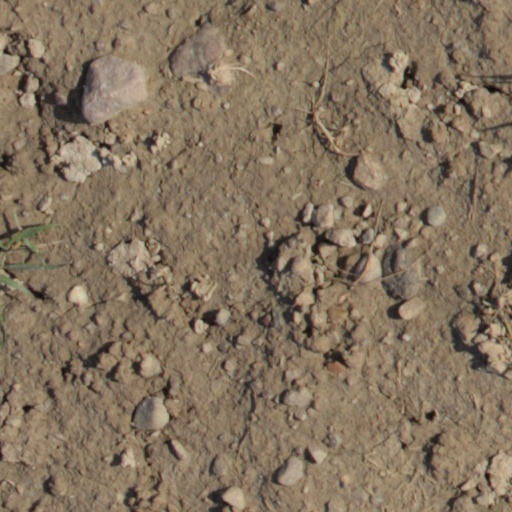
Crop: wheat